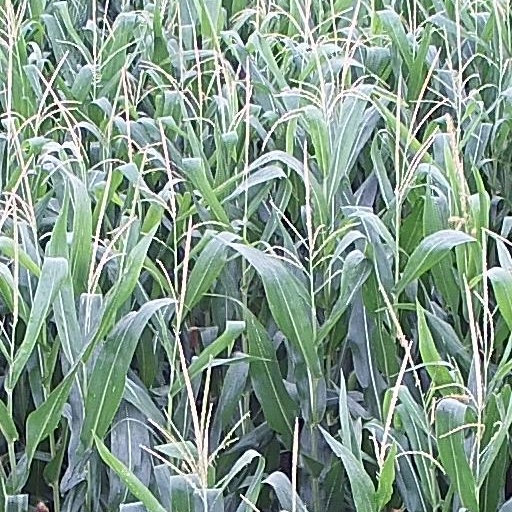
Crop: maize; corn